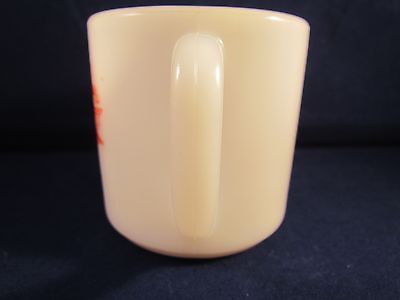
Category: mug